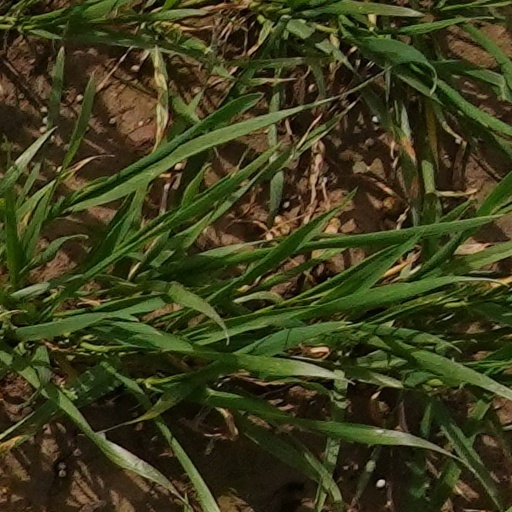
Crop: wheat